Assimilate

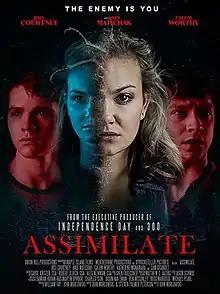
Film poster

Assimilate is a 2019 American science fiction horror film directed by John Murlowski and starring Joel Courtney, Andi Matichak, and Calum Worthy also with Mason McNulty and Cam Gigandet. It is a loose and unofficial adaptation of Jack Finney's 1954 novel "The Body Snatchers".